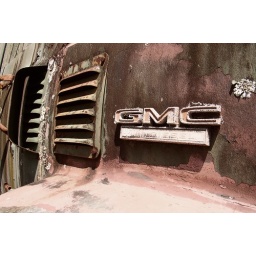
9.5 ton truck. This was a real beast of a machine in her day. 4665 AVENUE C